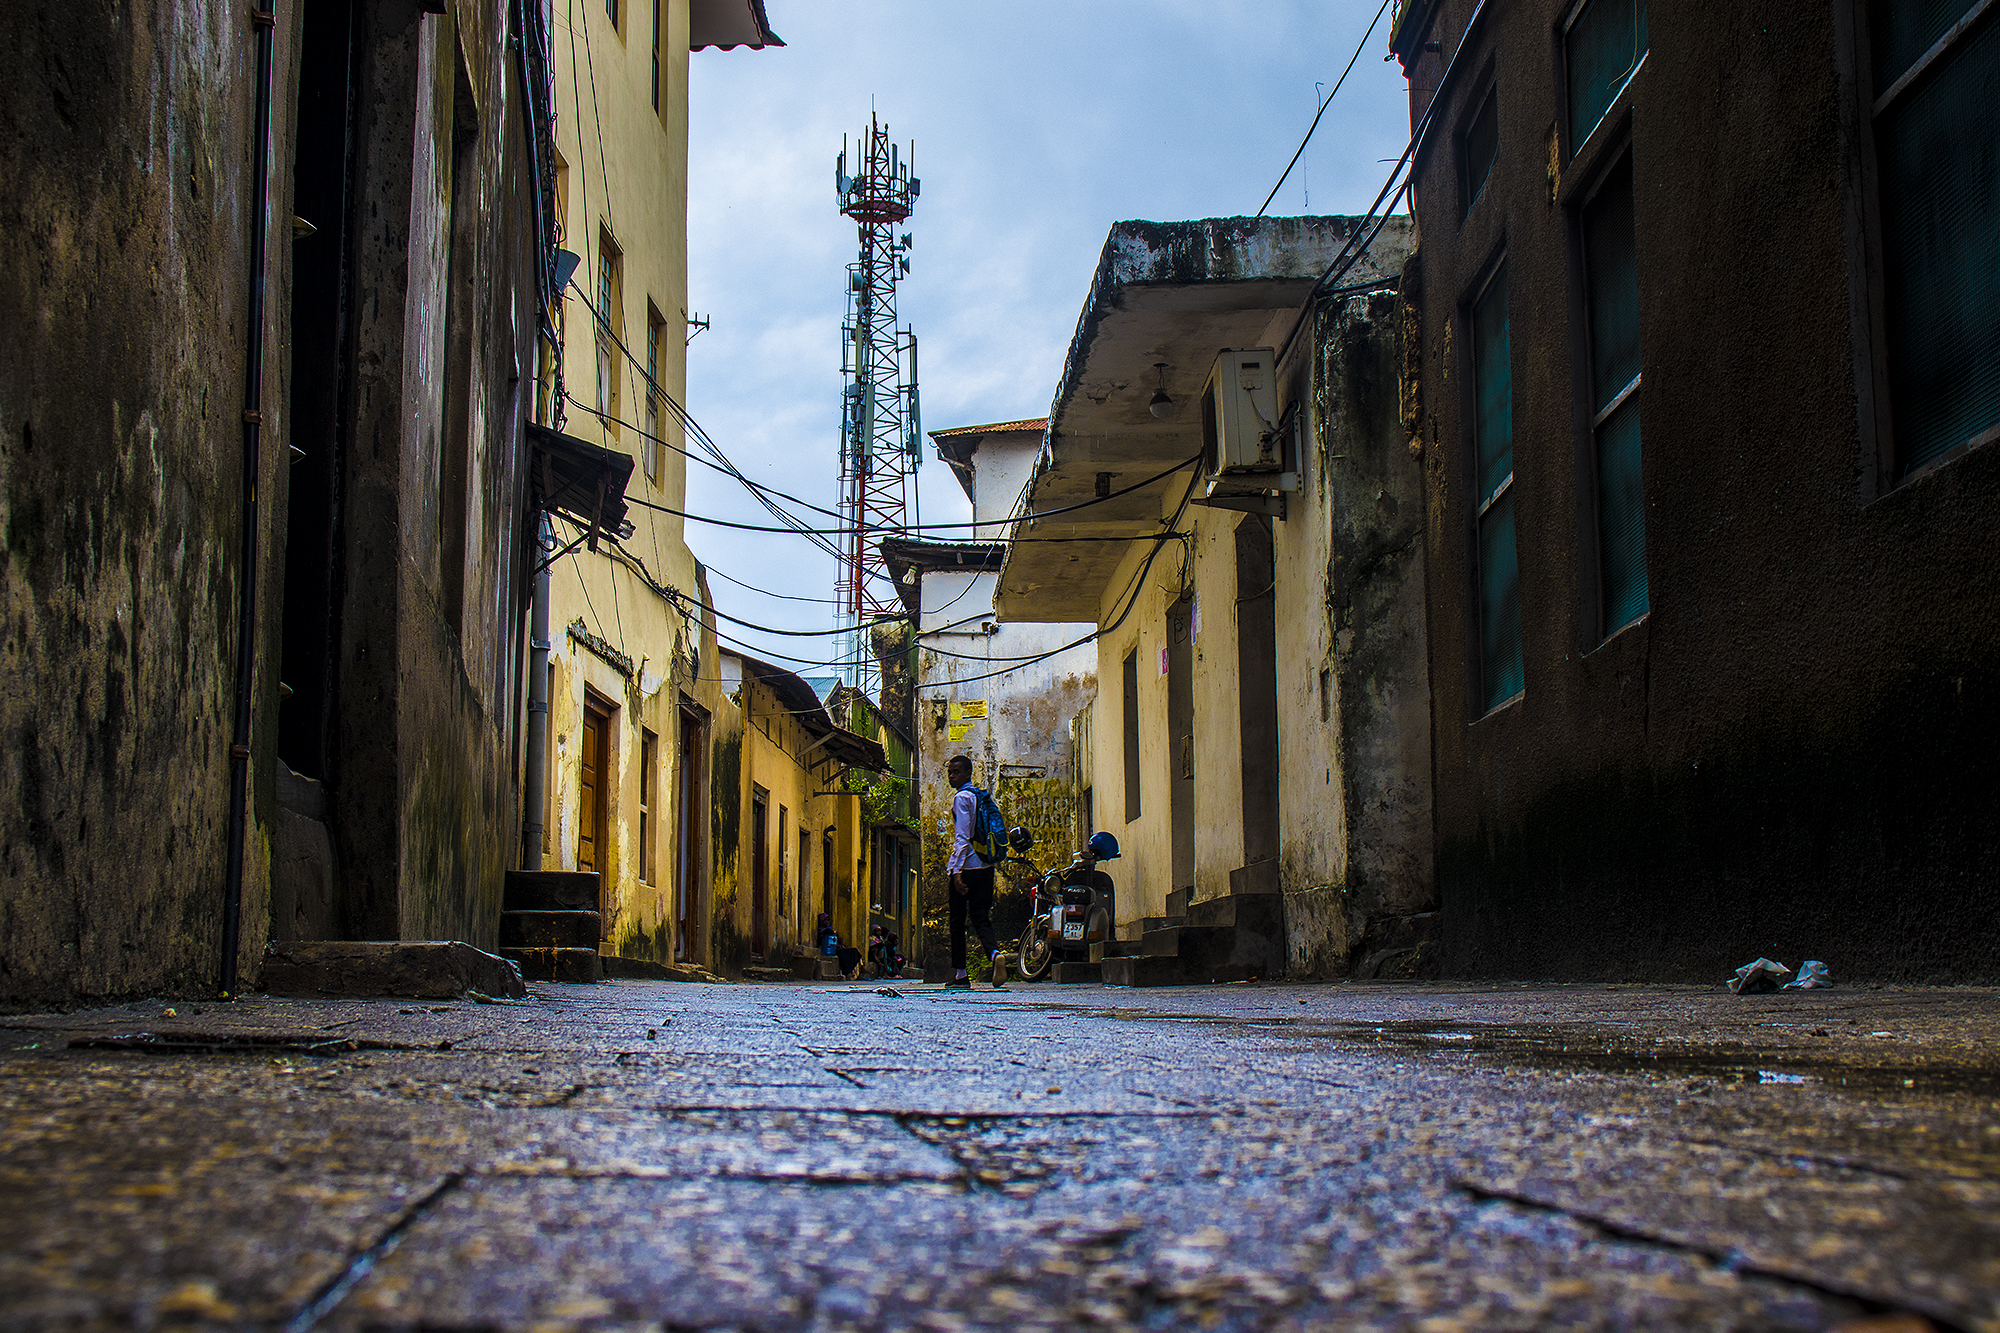
island, zanzibar, stone town, low angle, alley, alley way, corridor, textured, city, avenue, lane, street, photography, sunlight, reflection, urban, old, town, road, sky, infrastructure, urban area, neighbourhood, tree, house, building, facade, road surface